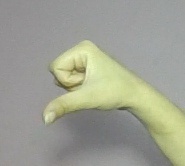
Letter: waw